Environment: real
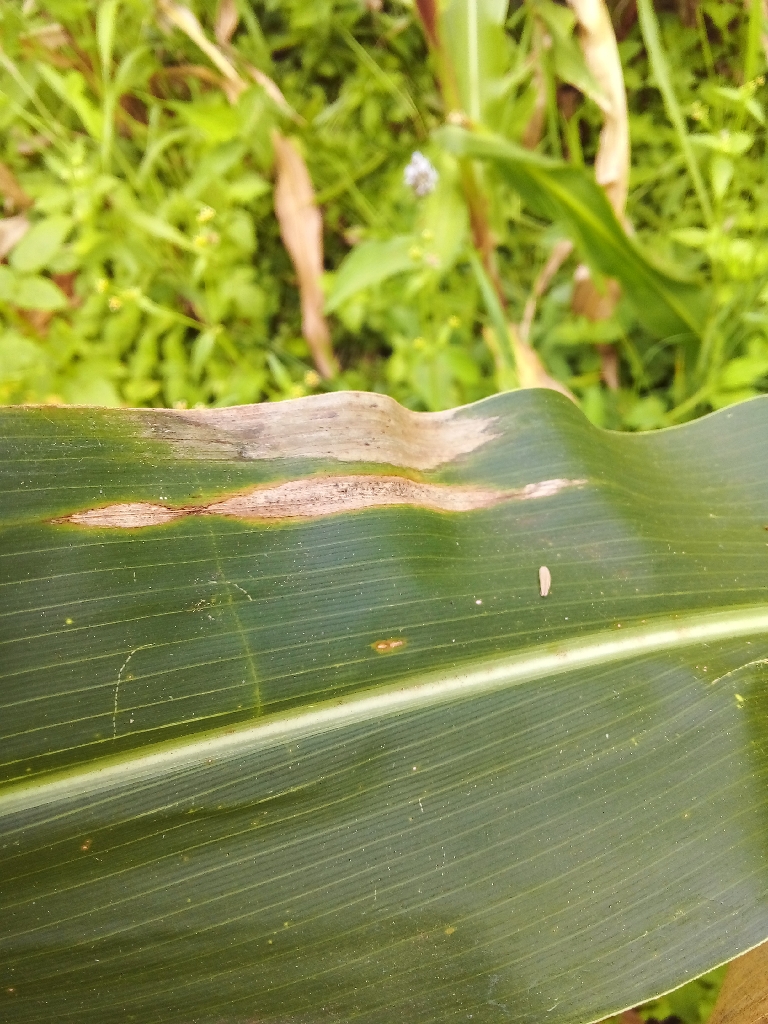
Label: northern_corn_leaf_blight